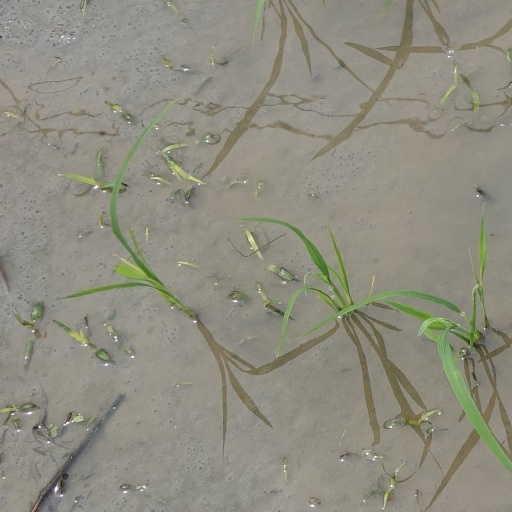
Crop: rice